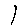
Label: 1